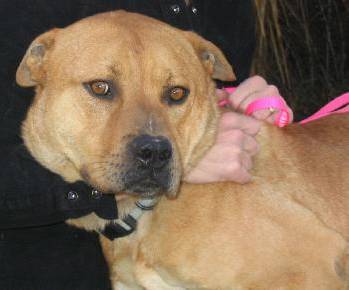
Label: dog